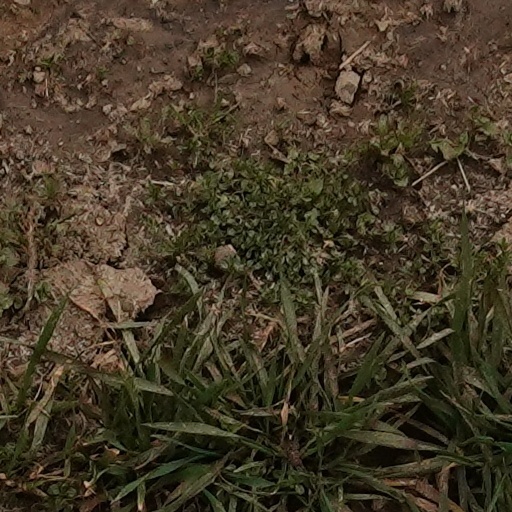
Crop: wheat